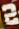
Number: 2